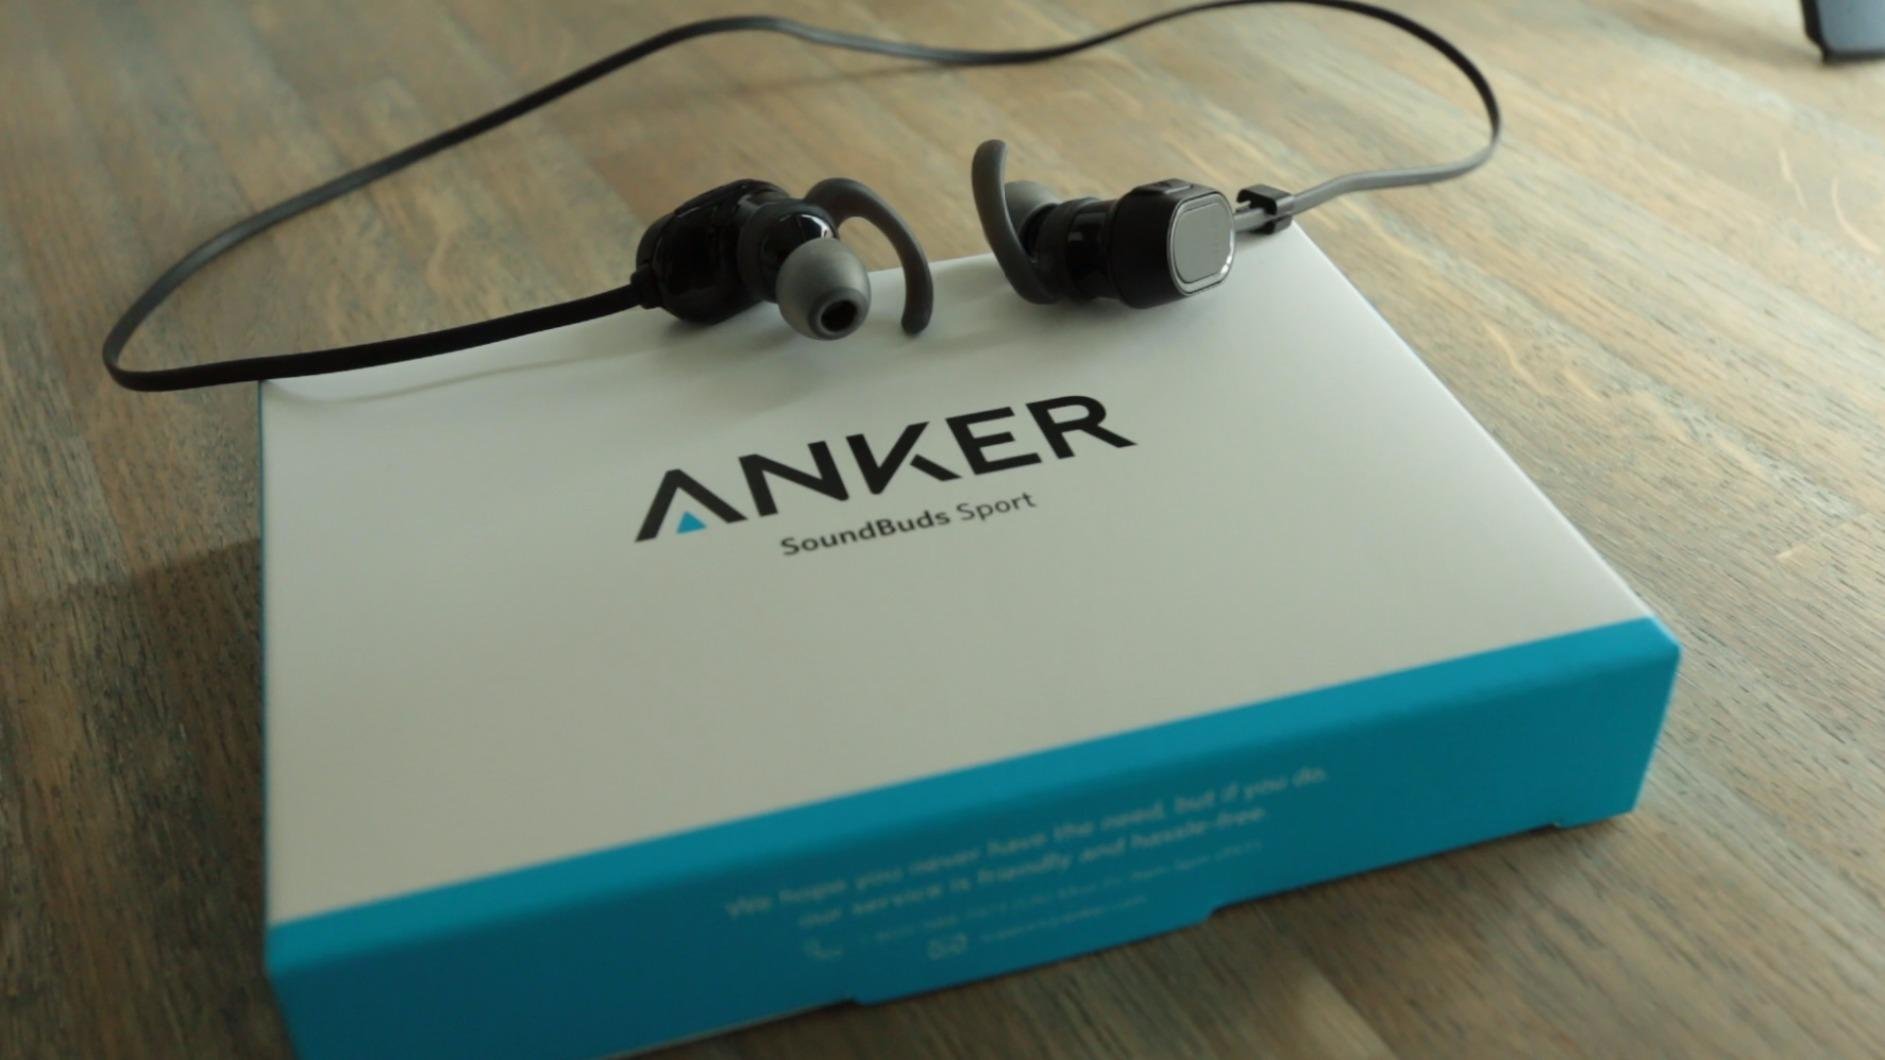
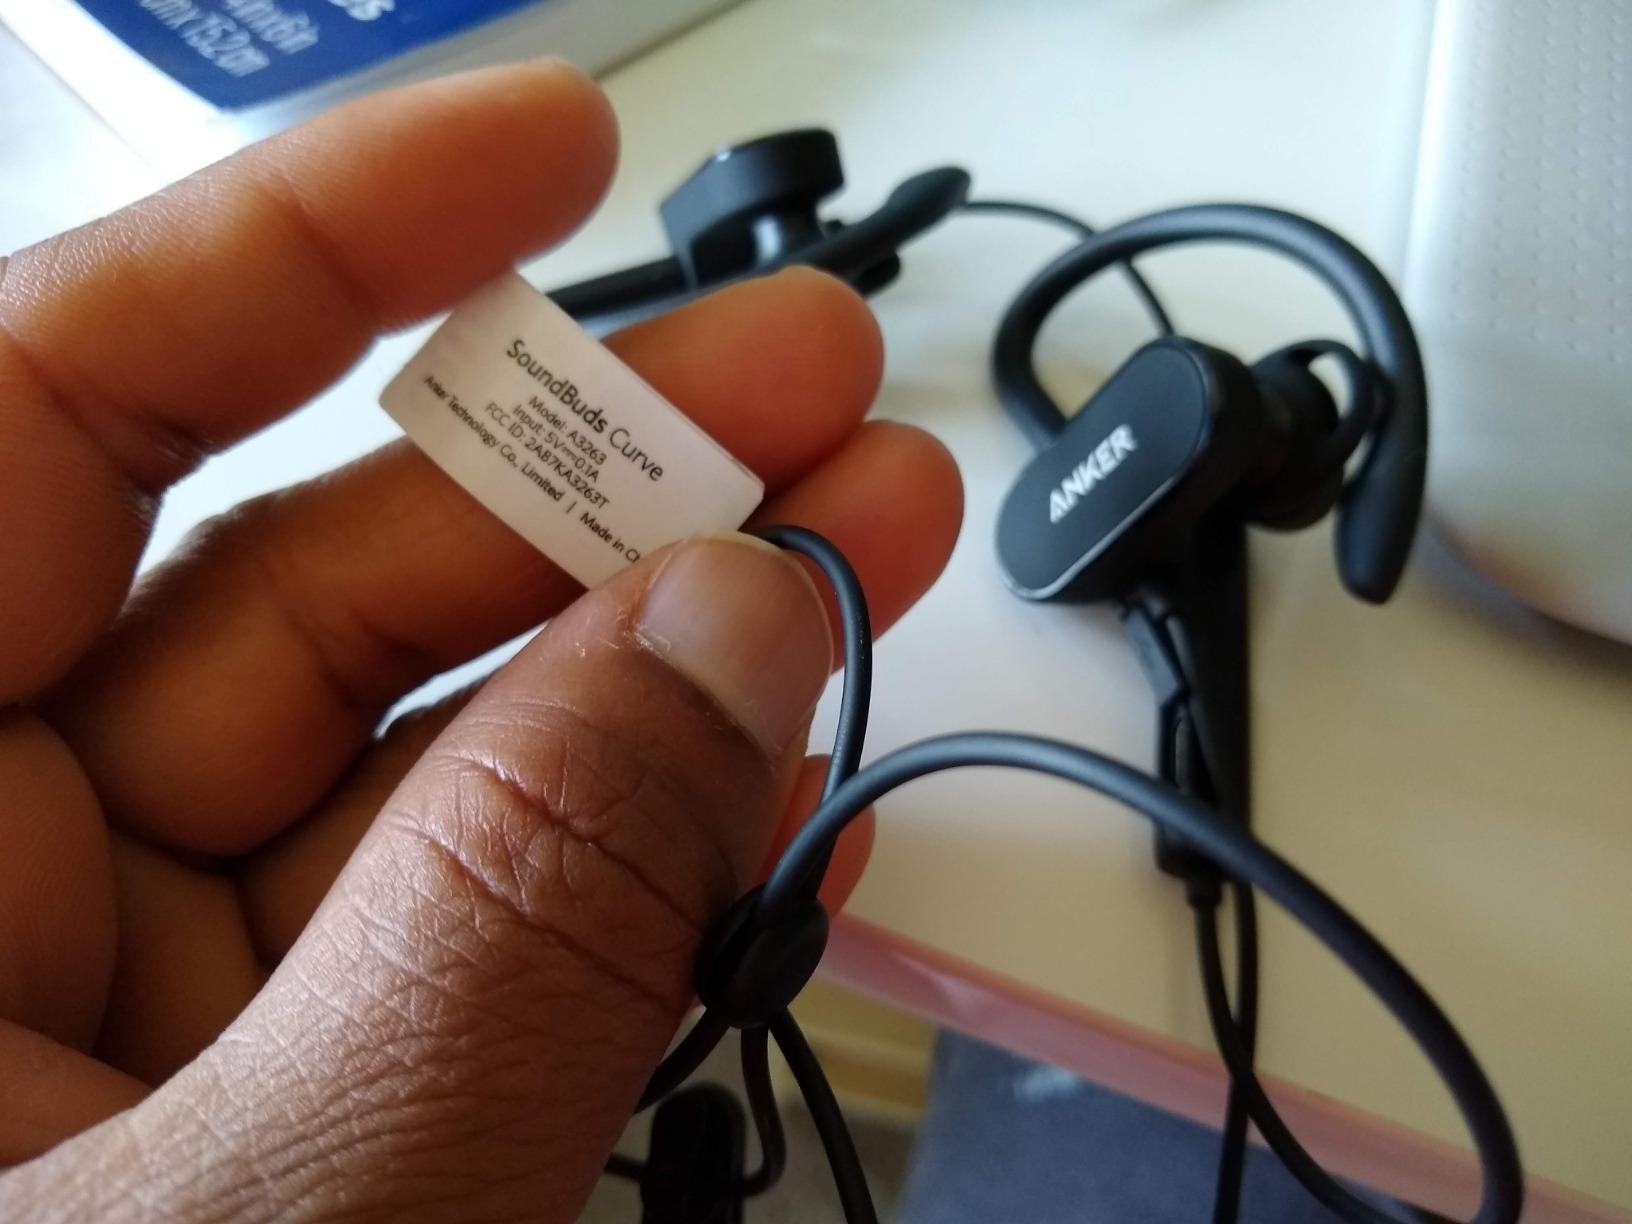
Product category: headphones
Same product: no